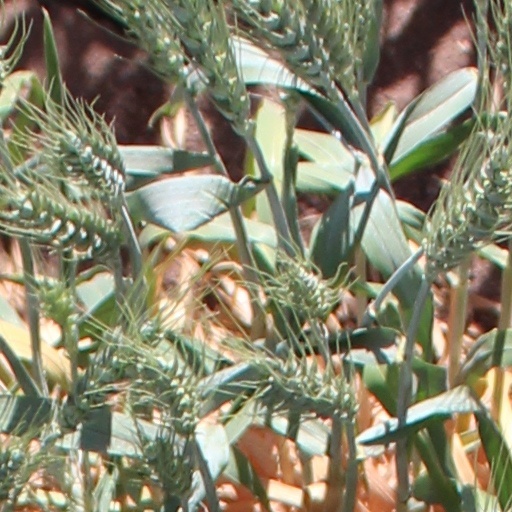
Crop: wheat